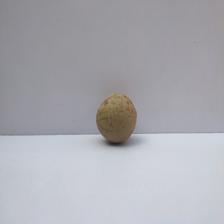
Size: Small